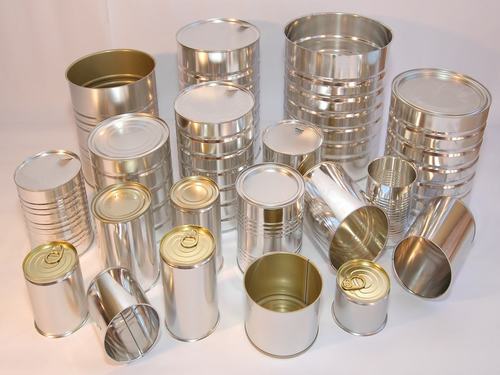
Label: metal